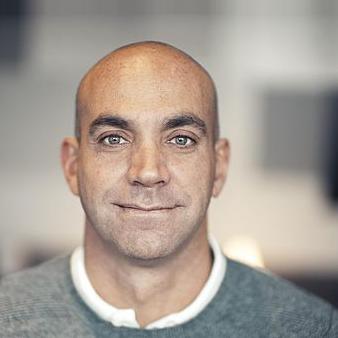
Age: 41